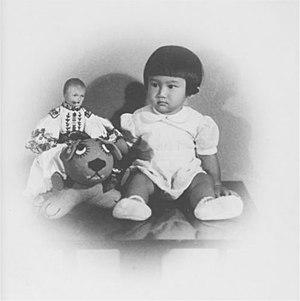
Nguyễn Phúc Bảo Long, né le 4 janvier 1936 à Huế et mort le 28 juillet 2007 à Sens, est un prince vietnamien de la dynastie Nguyễn, fils et héritier du dernier empereur Bảo Đại, puis chef de la famille impériale de 1997 à sa mort. Sans descendance, c'est son frère Bảo Thắng qui lui succède.